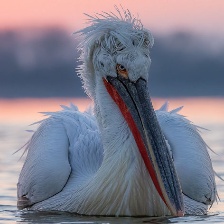
Species: DALMATIAN PELICAN
Scientific name: PELECANUS CRISPUS